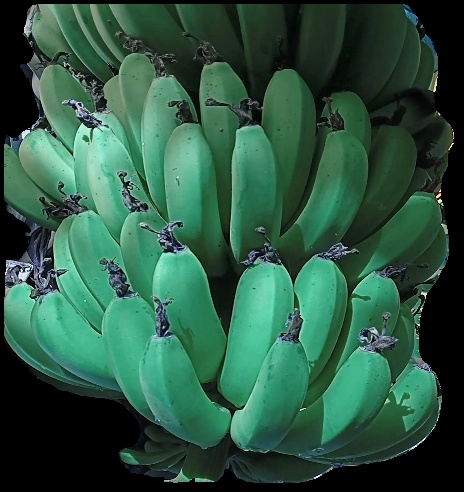
Variety: pachbale
Grade: grade1